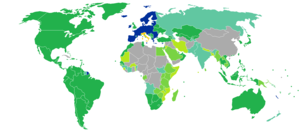
Le passeport italien est un document de voyage international délivré aux ressortissants italiens, et qui peut aussi servir de preuve de la citoyenneté italienne.